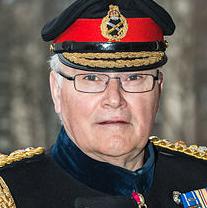
Age: 57